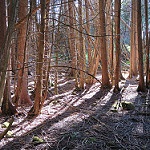
Scene: Outdoor